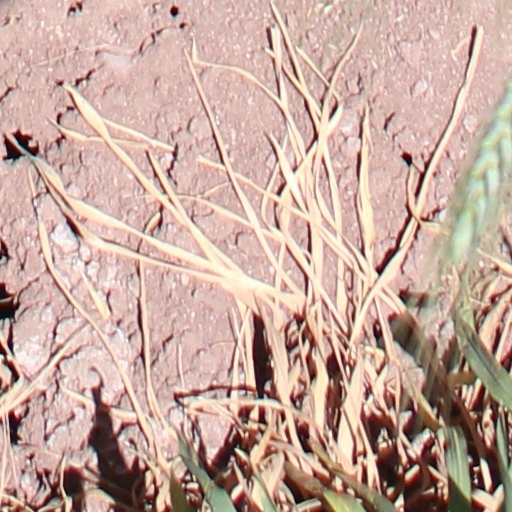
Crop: wheat